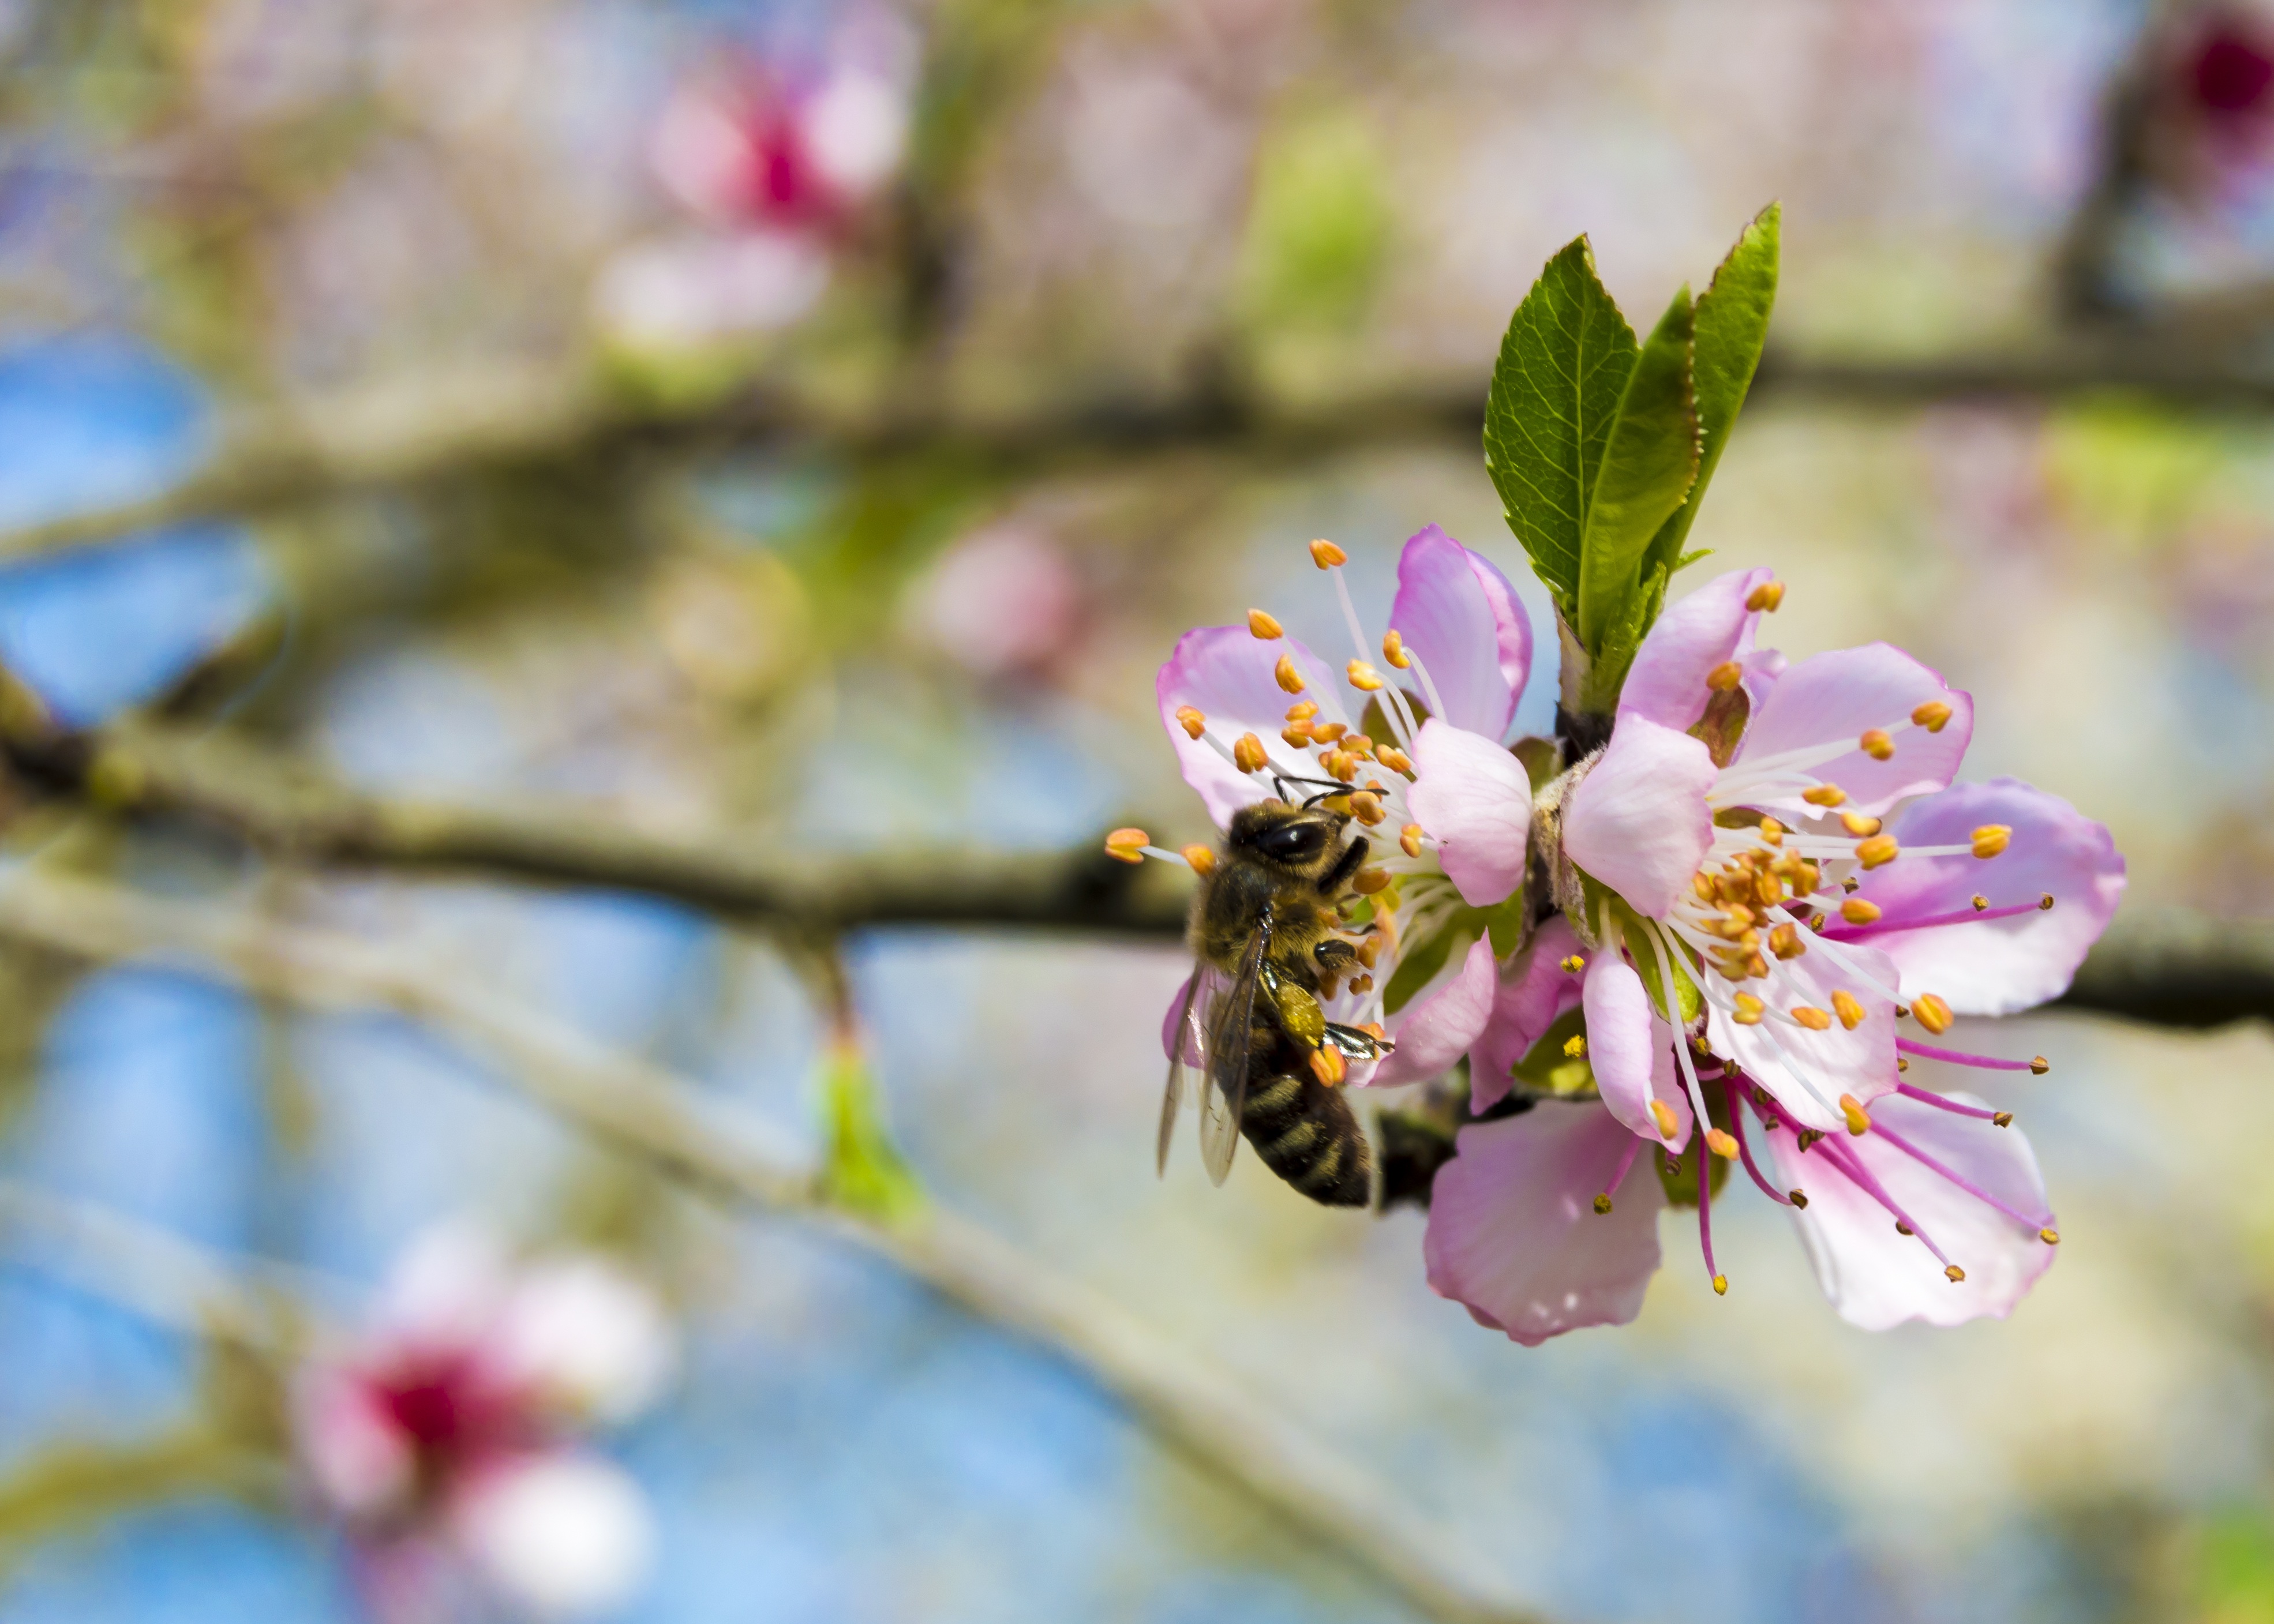
tree, nature, branch, blossom, gathering, plant, fruit, leaf, flower, petal, summer, pollen, food, spring, produce, color, natural, botany, blooming, pollinate, garden, flora, season, cherry blossom, close up, sunny, shrub, bee, cherry, macro photography, flowering plant, rose family, land plant